WR 137

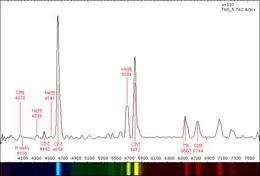
Spectrum of WR 137 showing the prominent emission lines of ionised Carbon and Helium

WR 137 is a variable Wolf-Rayet star located around 6,000 light years away from Earth in the constellation of Cygnus.